Miho Nonaka

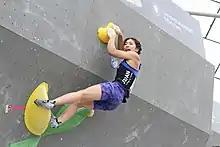

Nonaka continued to move up the overall rankings for bouldering in the following World Cup seasons, finishing in third place in 2015 and second place in 2016. She won her first World Cup gold medal at the Boulder World Cup in Navi Mumbai in 2016.